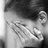
Emotion: sad